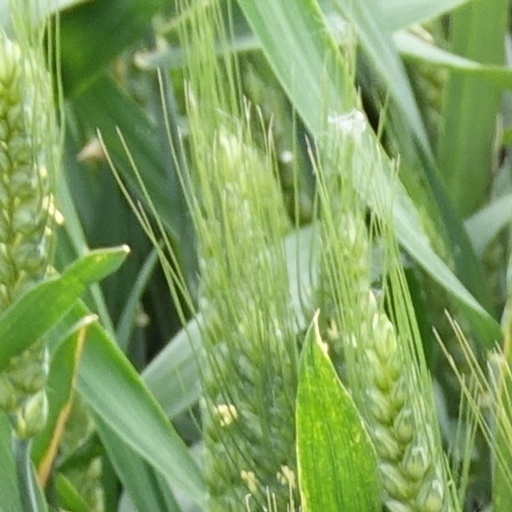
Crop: wheat